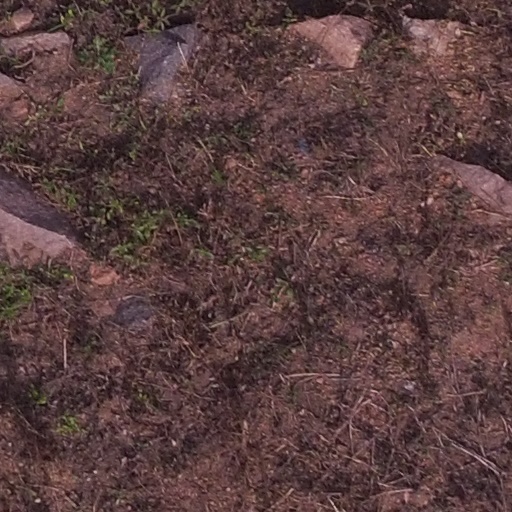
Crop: maize; corn